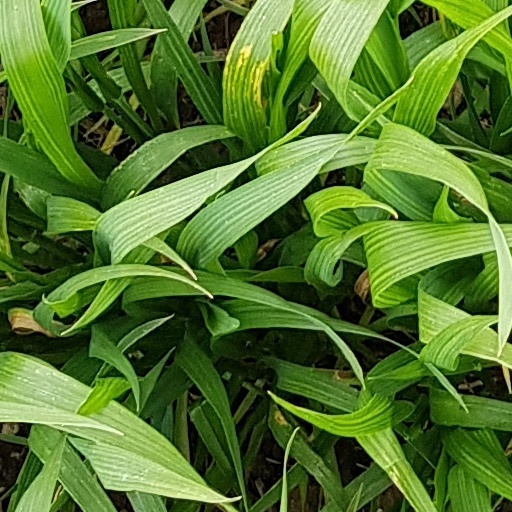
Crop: wheat